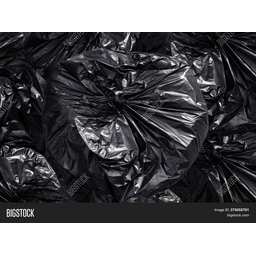
Label: plastic